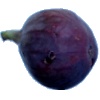
Label: fig